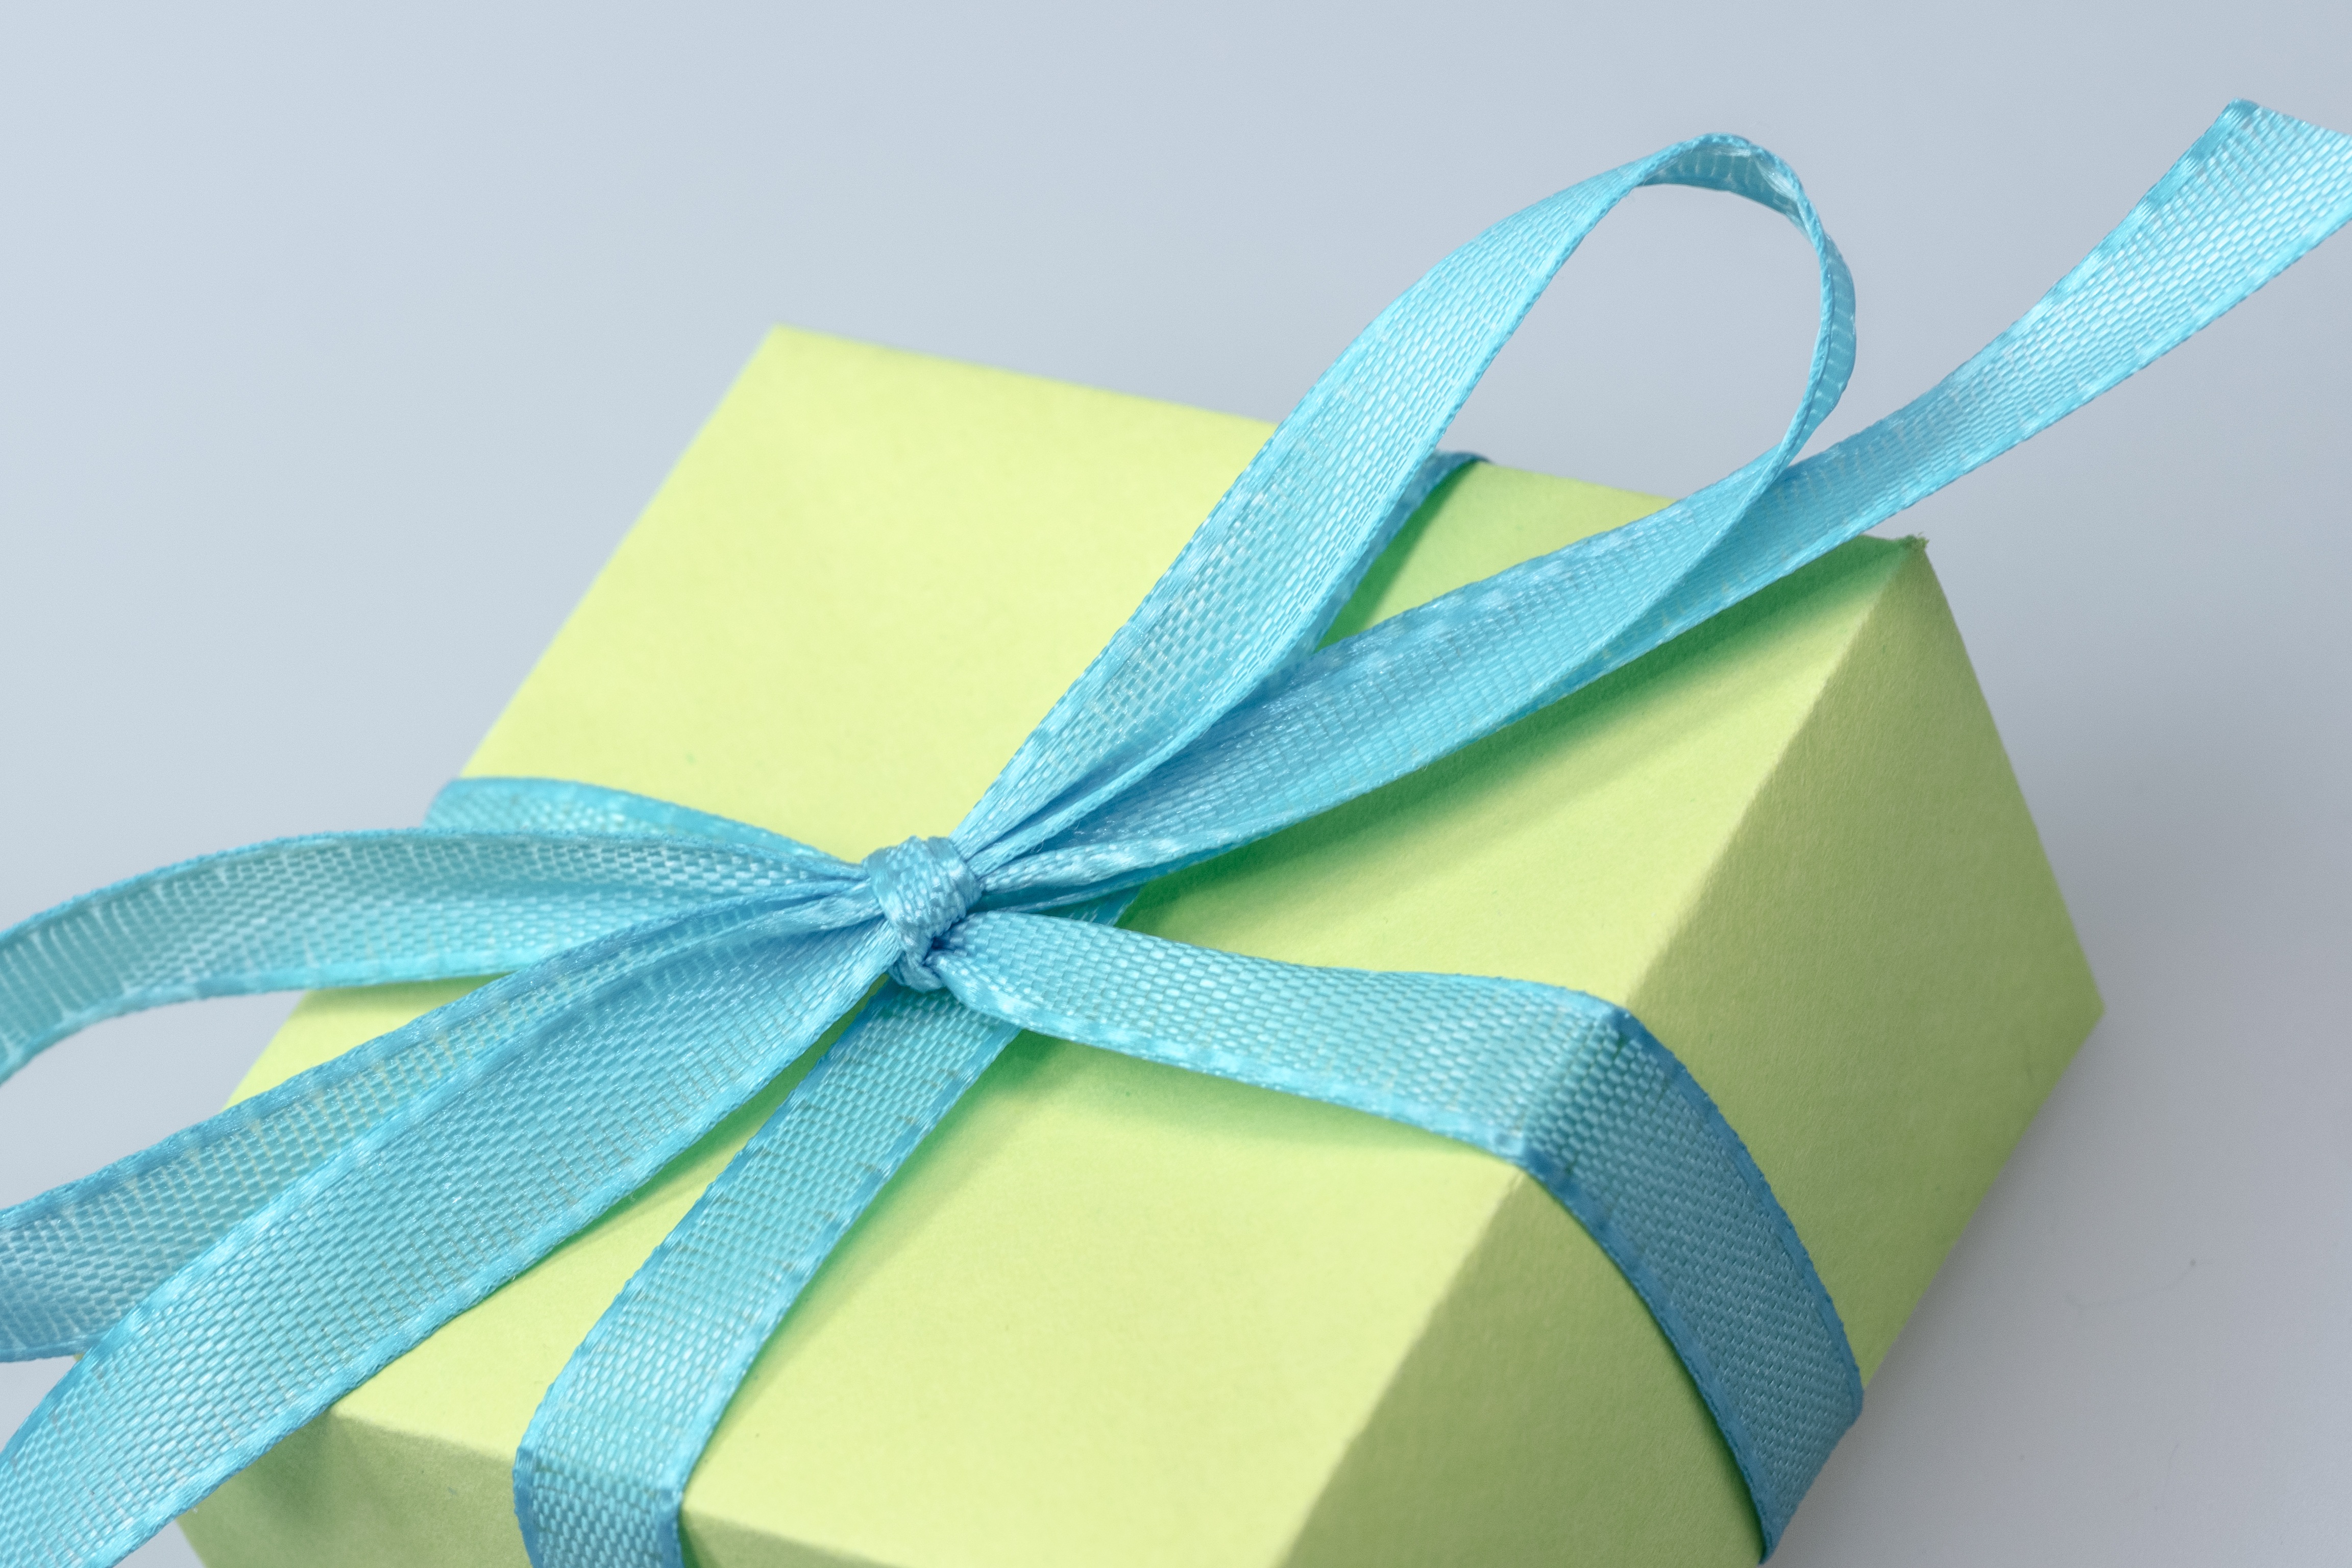
flower, petal, gift, decoration, green, color, blue, colorful, christmas, package, advent, christmas decoration, gifts, joy, birthday, loop, made, packed, give, surprise, gift packaging, mother's day, children's birthday, packet loop